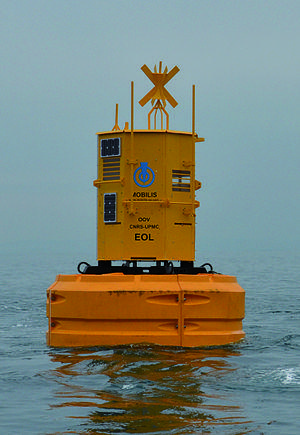
Bouée modulaire d'acquisition de données environnementale
Dans le domaine maritime, le balisage désigne l'ensemble des marques ou balises fixes ou flottantes placées en mer ou à terre qui indiquent aux navires les dangers et le tracé des chenaux d'accès aux ports et abris.